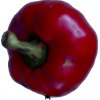
Label: red_pepper